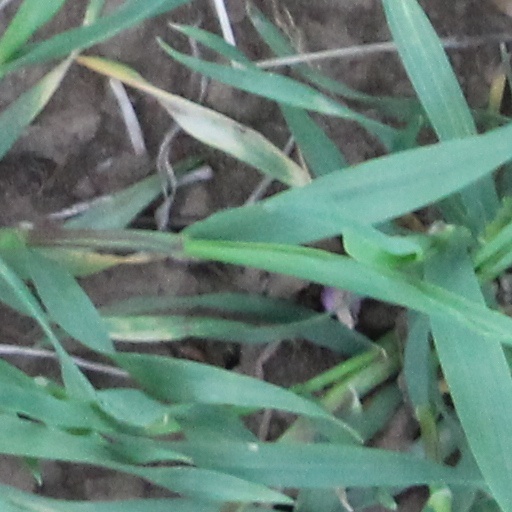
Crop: wheat